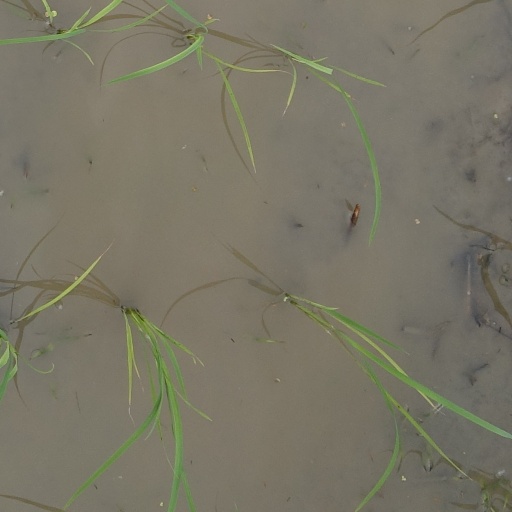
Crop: rice